Palashi

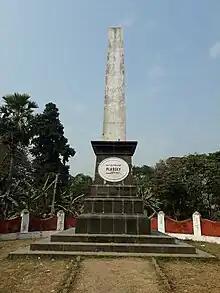
Plassey Monument at the battlefield.

There is a Monument, commonly known as Palashi Monument established in memoirs of the martyrs of the battle. The Monument is protected and supervised by the Archaeological Survey of India. The grounds where the historic Battle of Plassey was fought is today marked with shrines, obelisks and memorials to the fallen generals and soldiers of Siraj-ud-Daulah. A set of three obelisks marks homage to the spot where Bakshi Mir Madan (the chief of the Nawab's artillery), Bahadur Ali Khan (Commander of Musketeers) and Nauwe Singh Hazari (the Captain of Artillery) were killed in the battle.